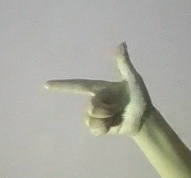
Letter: yaa